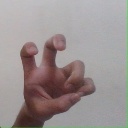
अक्षर: छ